Seth Gaaikema

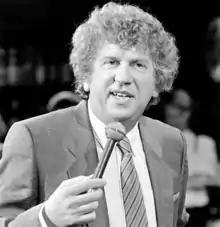
Seth Gaaikema in 1985

Gaaikema was born in Uithuizen, Netherlands, as the son of a Mennonite minister. After studying Dutch and founding the student cabaret at the University of Groningen, he became a lyricist writing for established artists such as Wim Kan. He had met Kan while he was at university, and Kan soon became his idol and later his competitor. Gaaikema and Kan collaborated for a long time in what Kan later called a love-hate relationship; he criticized Gaaikema as a clone, as did other critics. Gaaikema was a solo artist since 1967, though his cabaret shows were often considered slow or too serious by critics; not until 1994 did he have a show praised by all critics. Gaaikema found it more and more difficult to maintain the audience's interest, especially when the new generation of cabaret artists introduced a harder-edged, more direct type of humor.